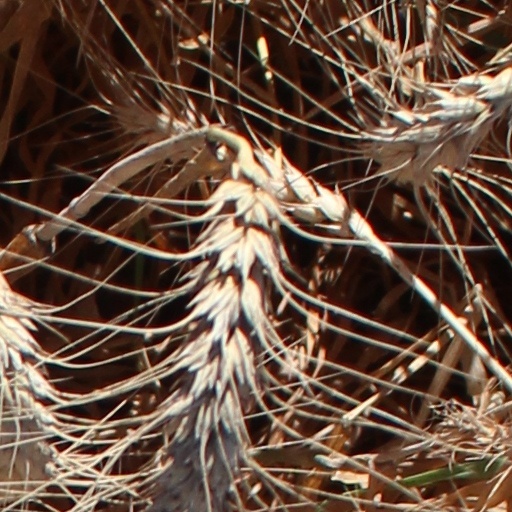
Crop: wheat